Bonnanaro culture

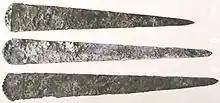
Swords of the Bonnanaro culture (A2 phase) from the Hypogeum of Sant'Iroxi, Decimoputzu

According to Giovanni Lilliu the people who produced this culture probably originated in Central Europe and the Polada culture/Rhône culture area. From a material culture point of view, the Bonnanaro culture shows influences of the preceding pan-European Bell Beaker culture, the post-Beaker ("epicampaniforme") Polada culture from northern Italy, the Remedello culture, Rinaldone culture and El Argar culture.